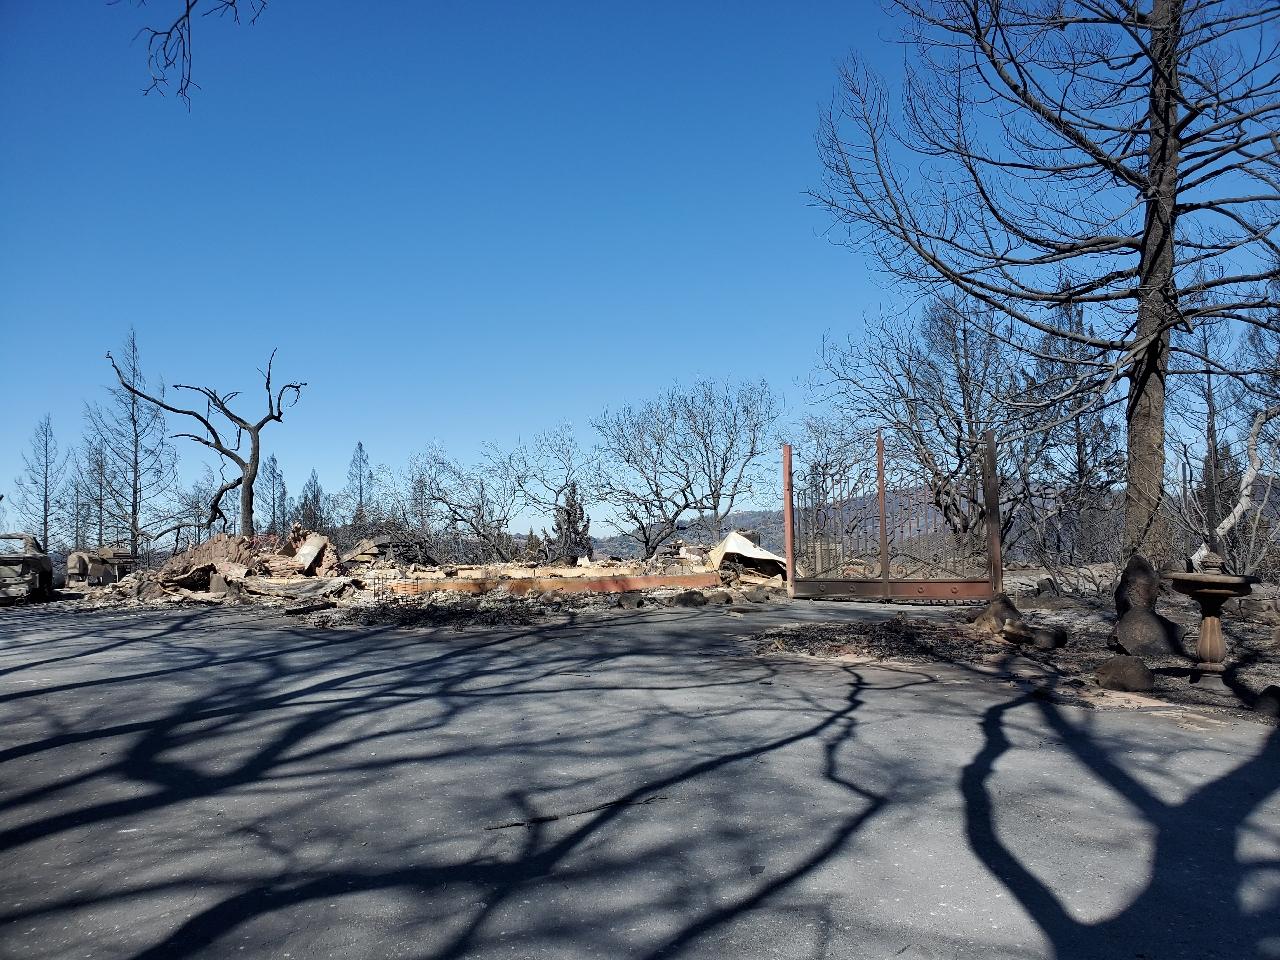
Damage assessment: destroyed